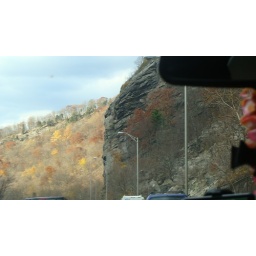
mountains on i-80 by delaware water gap